Azendohsaurus

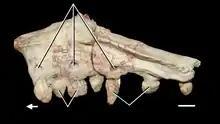
Medial view of a right palatine of "A. madagaskarensis" with palatal teeth

The dorsal vertebrae of the back generally resemble the last cervicals, with tall, vertical neural spines. These vertebrae also decrease in length down the back, but less dramatically than in the neck. The last dorsal is unique, however, as it has a neural spine angled forward. Of the two sacrals, the first vertebra is larger and more robust, with a tall neural spines over its rear half. Both sacrals have large ribs completely fused to the vertebrae that articulate with the ilia (see below).